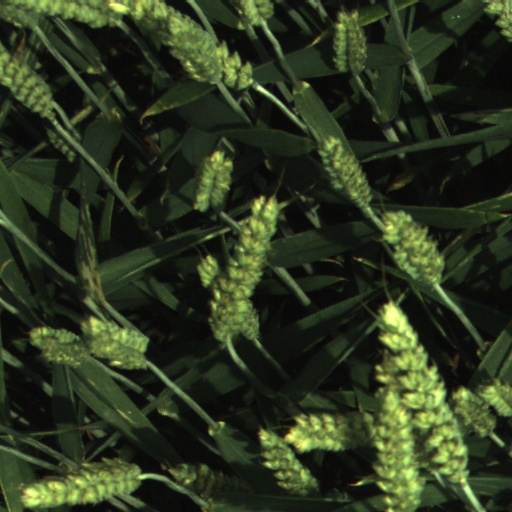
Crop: wheat